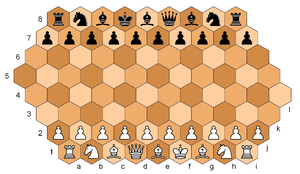
Les échecs hexagonaux sont des variantes du jeu d'échecs jouées sur des échiquiers de forme hexagonale. La majorité des variantes sont jouées sur un échiquier hexagonal de 91 cases. La variante la plus connue sont les échecs hexagonaux de Glinski.